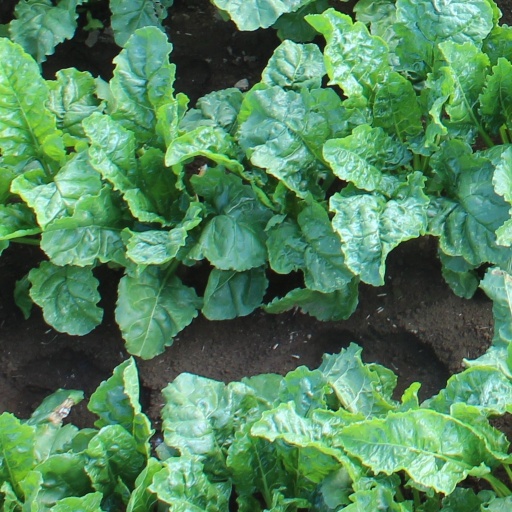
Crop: sugar beet